Robert Graetz

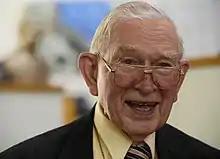
Graetz in 2015

Robert Sylvester Graetz Jr. (May 16, 1928 – September 20, 2020) was a Lutheran clergyman who, as the white pastor of a black congregation in Montgomery, Alabama, openly supported the Montgomery bus boycott, a landmark event of the civil rights movement.